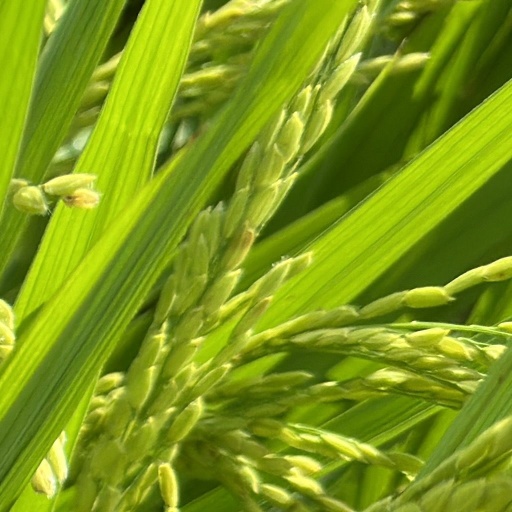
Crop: rice